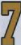
Number: 7